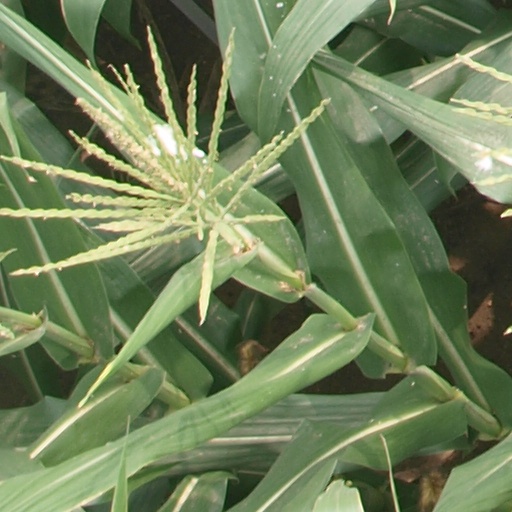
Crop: maize; corn